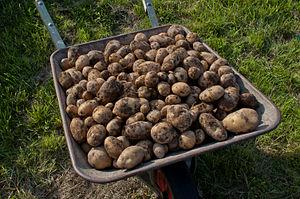
Kartoffel des Jahres est un prix attribué en Allemagne, chaque année depuis 2006, à une variété de pomme de terre relevant du patrimoine culturel et culinaire allemand. Le jury comprend diverses personnalités représentant des associations de défense de l'environnement ou des consommateurs ainsi que des organisations agricoles.
'Linda' est le nom d'une variété de pomme de terre créée en Allemagne en 1974 par l'obtenteur Georg Friedrich Böhm à Trauen. C'est une variété à chair ferme de couleur jaune pâle qui a conservé une relative popularité chez les agriculteurs biologiques malgré sa faible résistance aux maladies. Sa part de marché en Allemagne était estimée à 1,4 % en 2004.